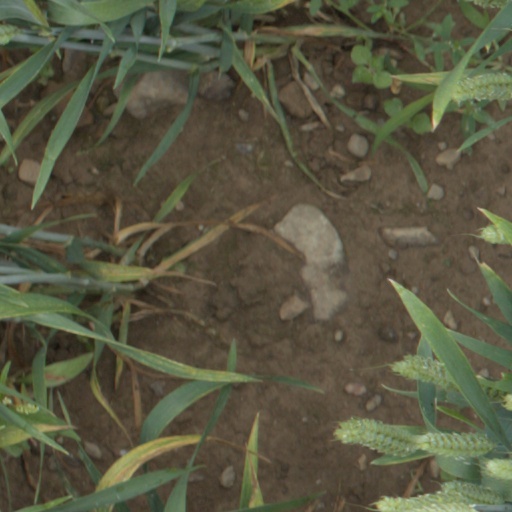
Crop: wheat